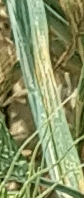
Label: Wheat___Yellow_Rust